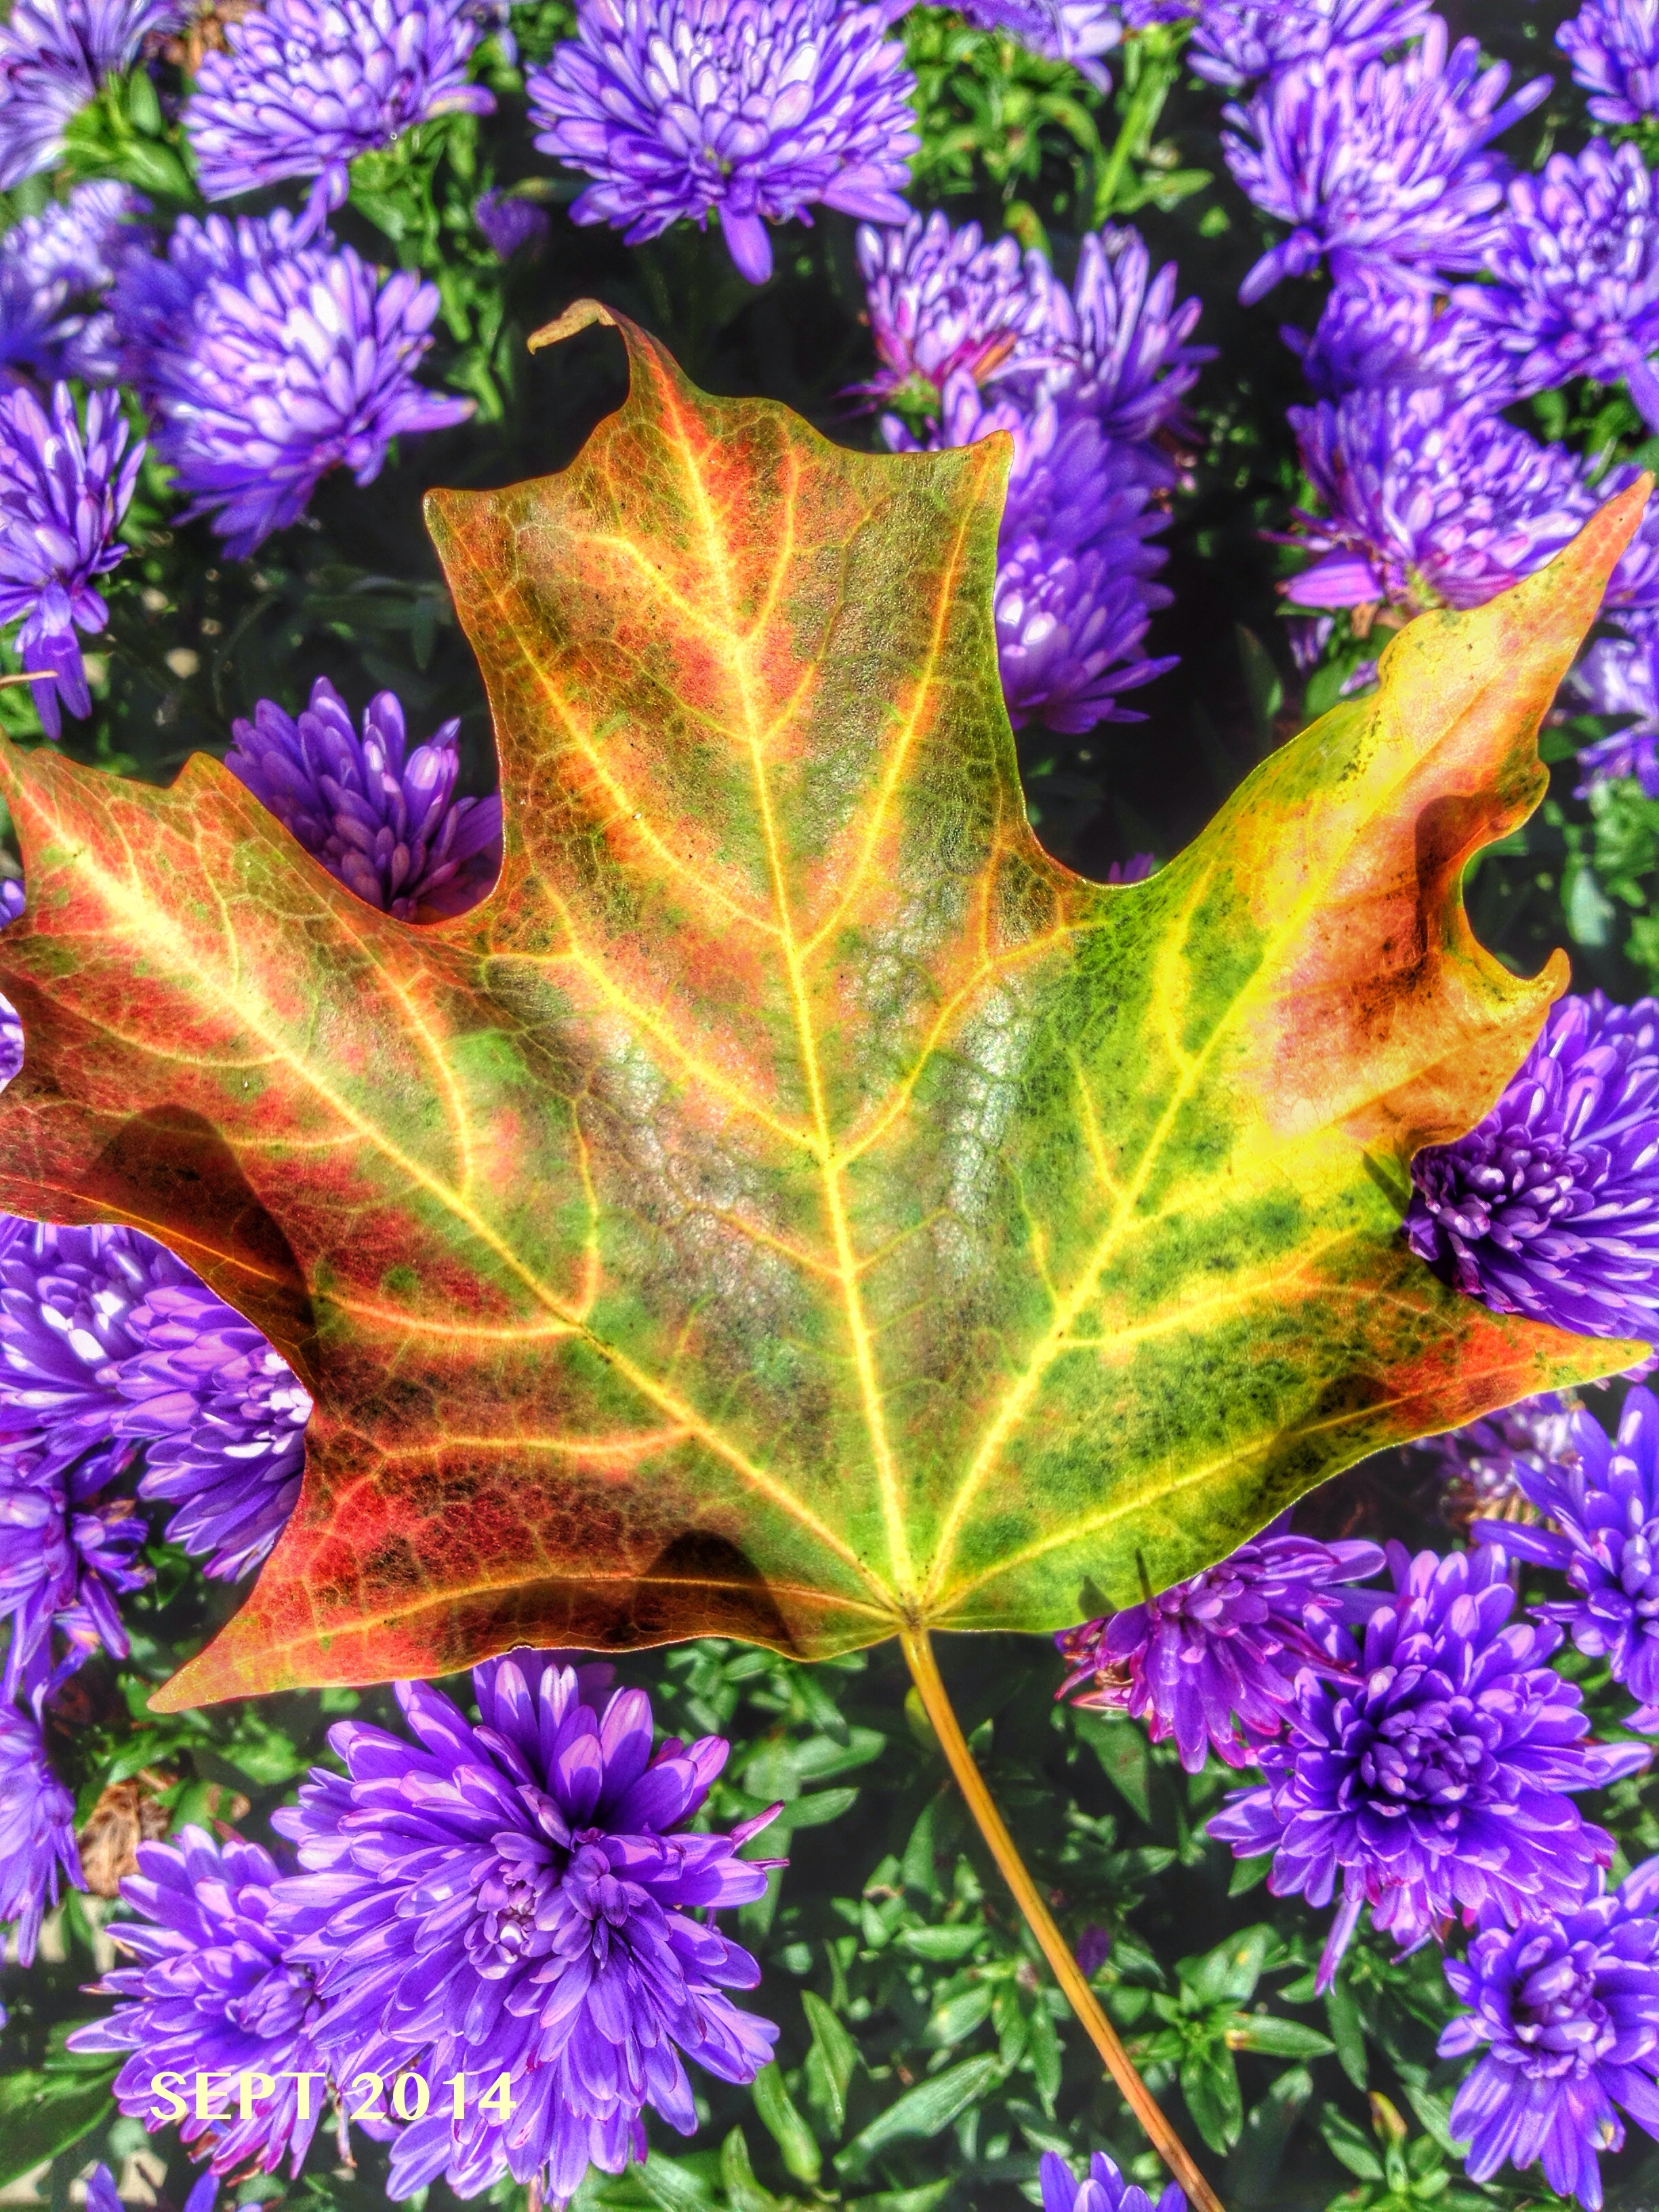
tree, nature, plant, leaf, fall, flower, herb, autumn, botany, flora, maple, wildflower, leaves, colour, september, shrub, bright, flowering plant, annual plant, woody plant, land plant